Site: brandenburg
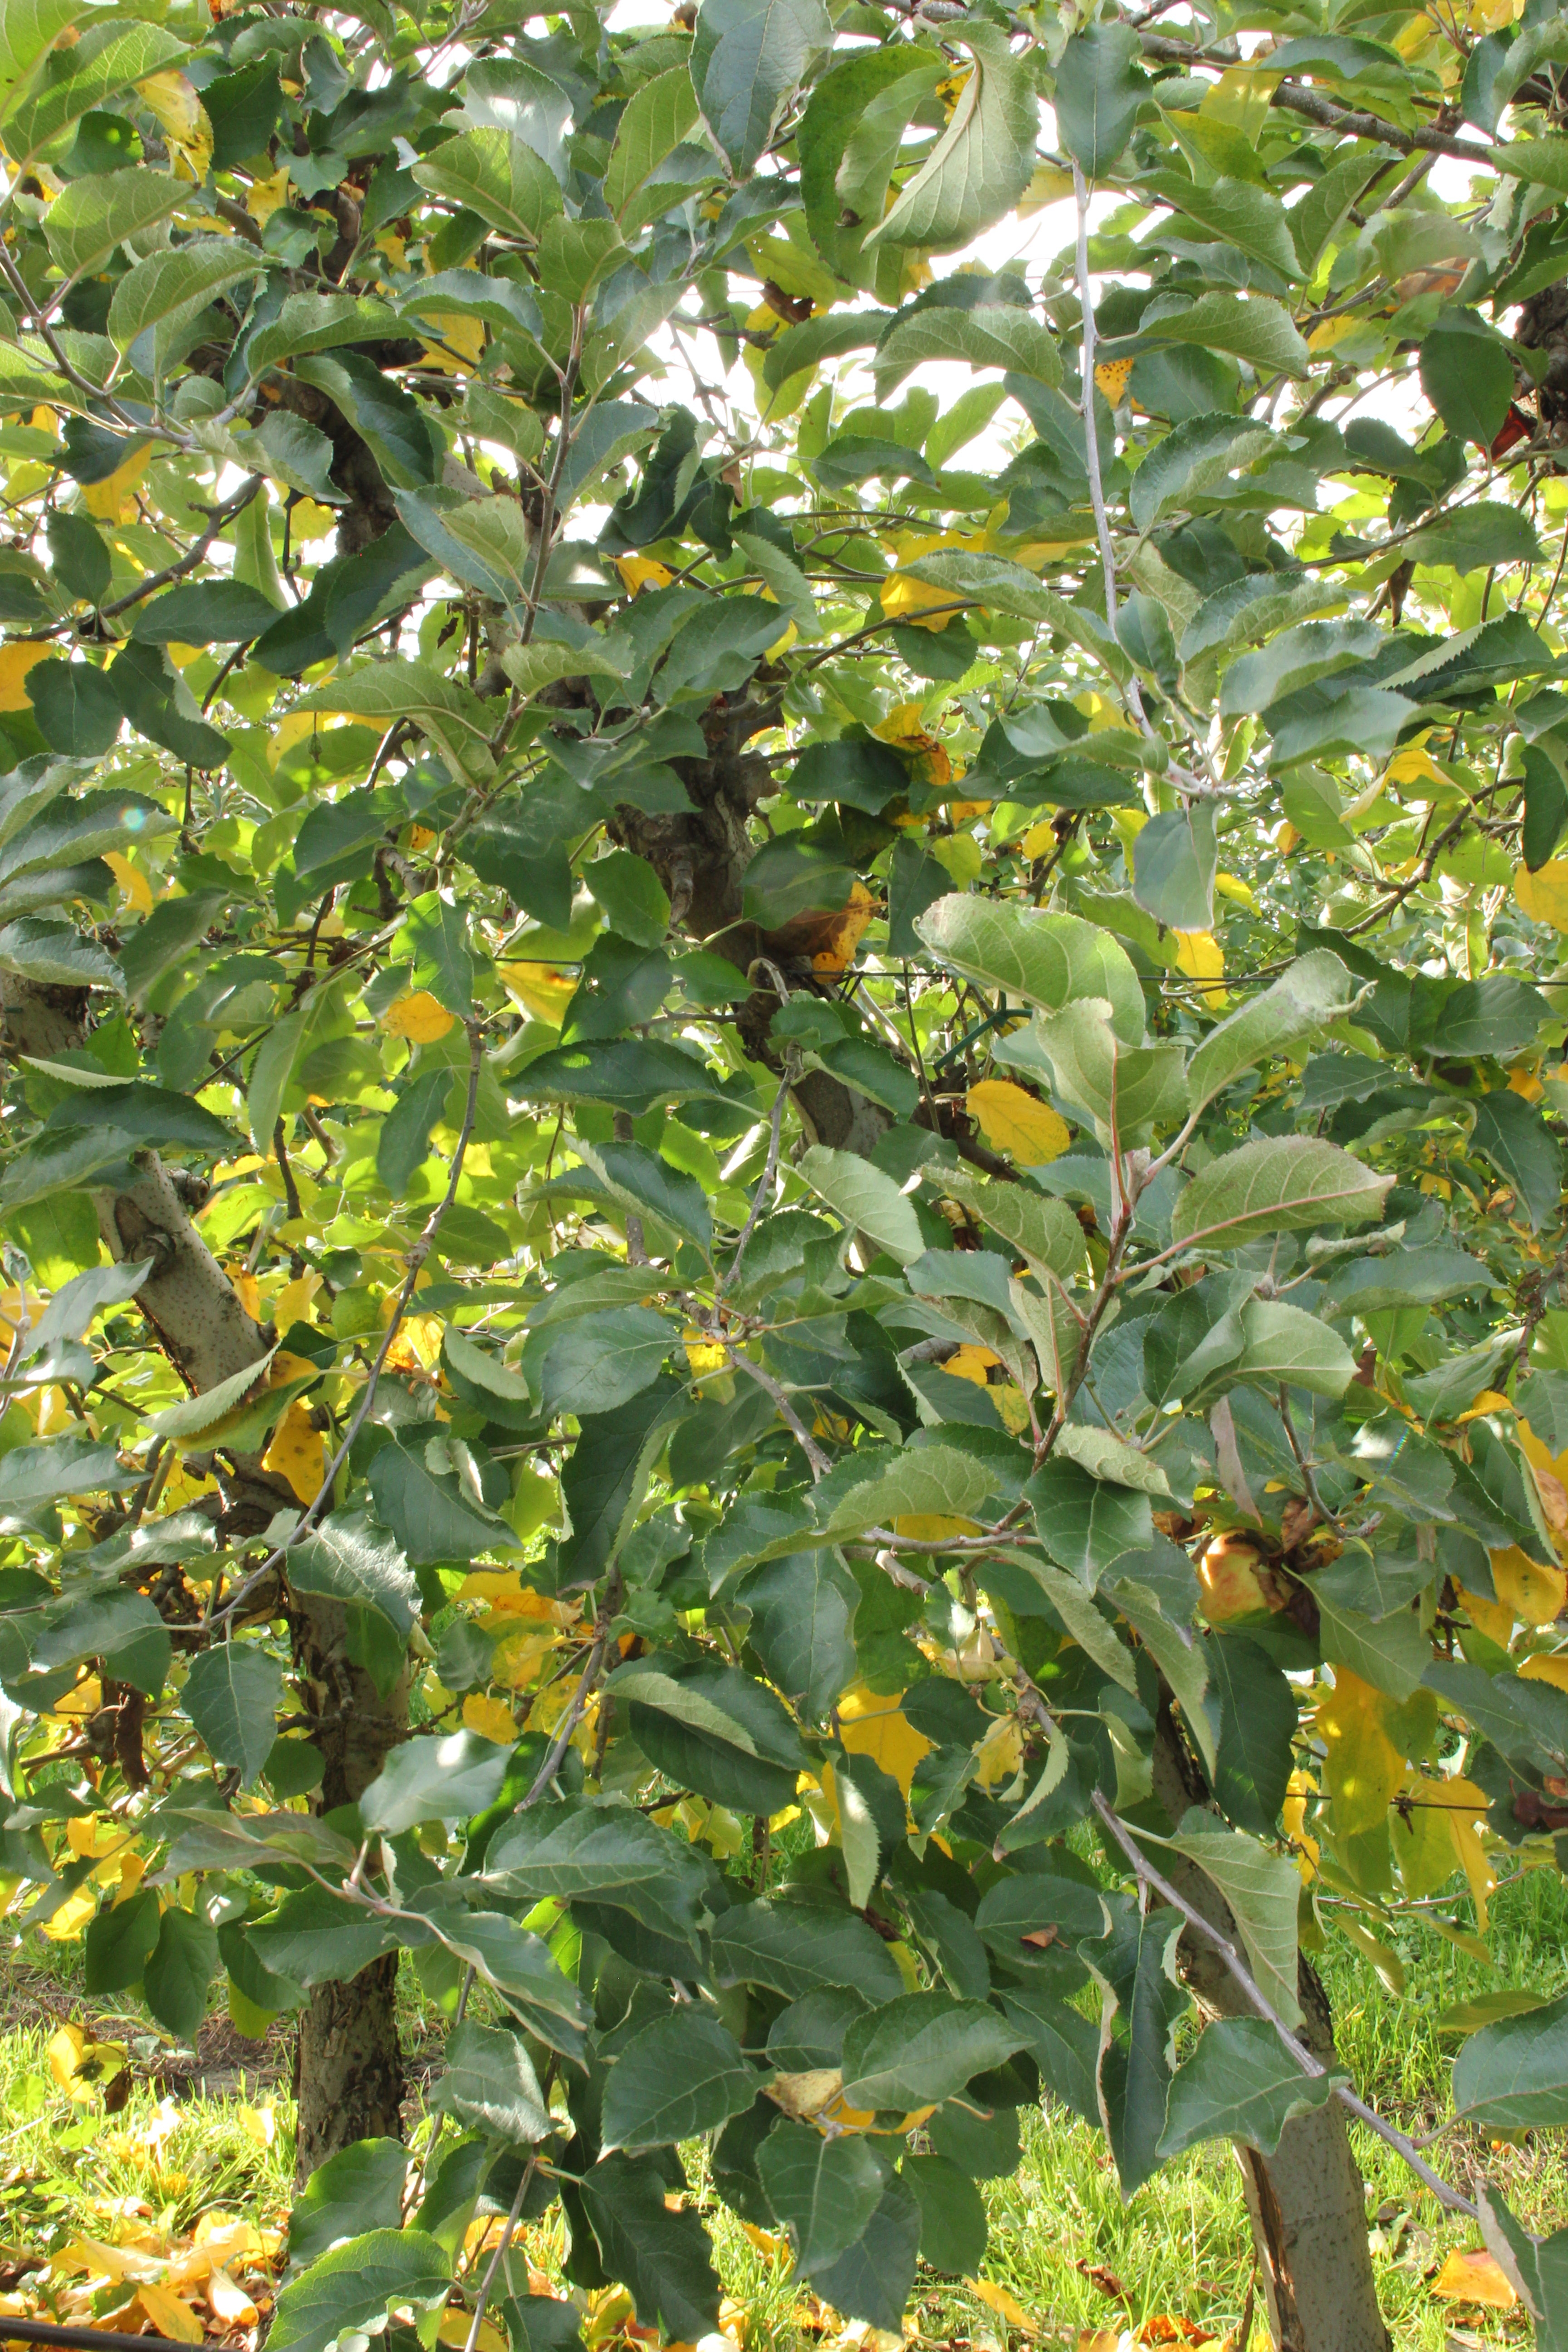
Growth stage (BBCH 91): Senescence, beginning of dormancy